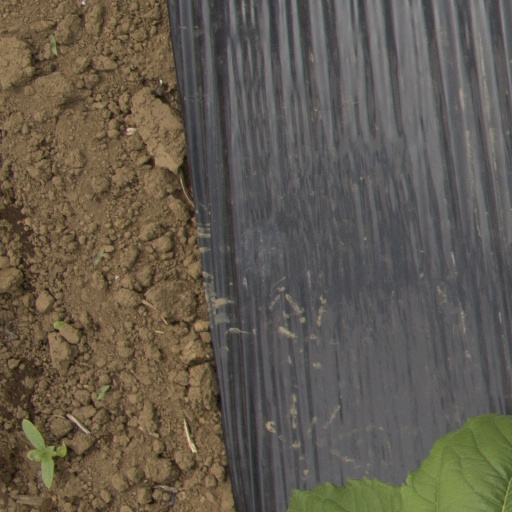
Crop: Jerusalem artichoke